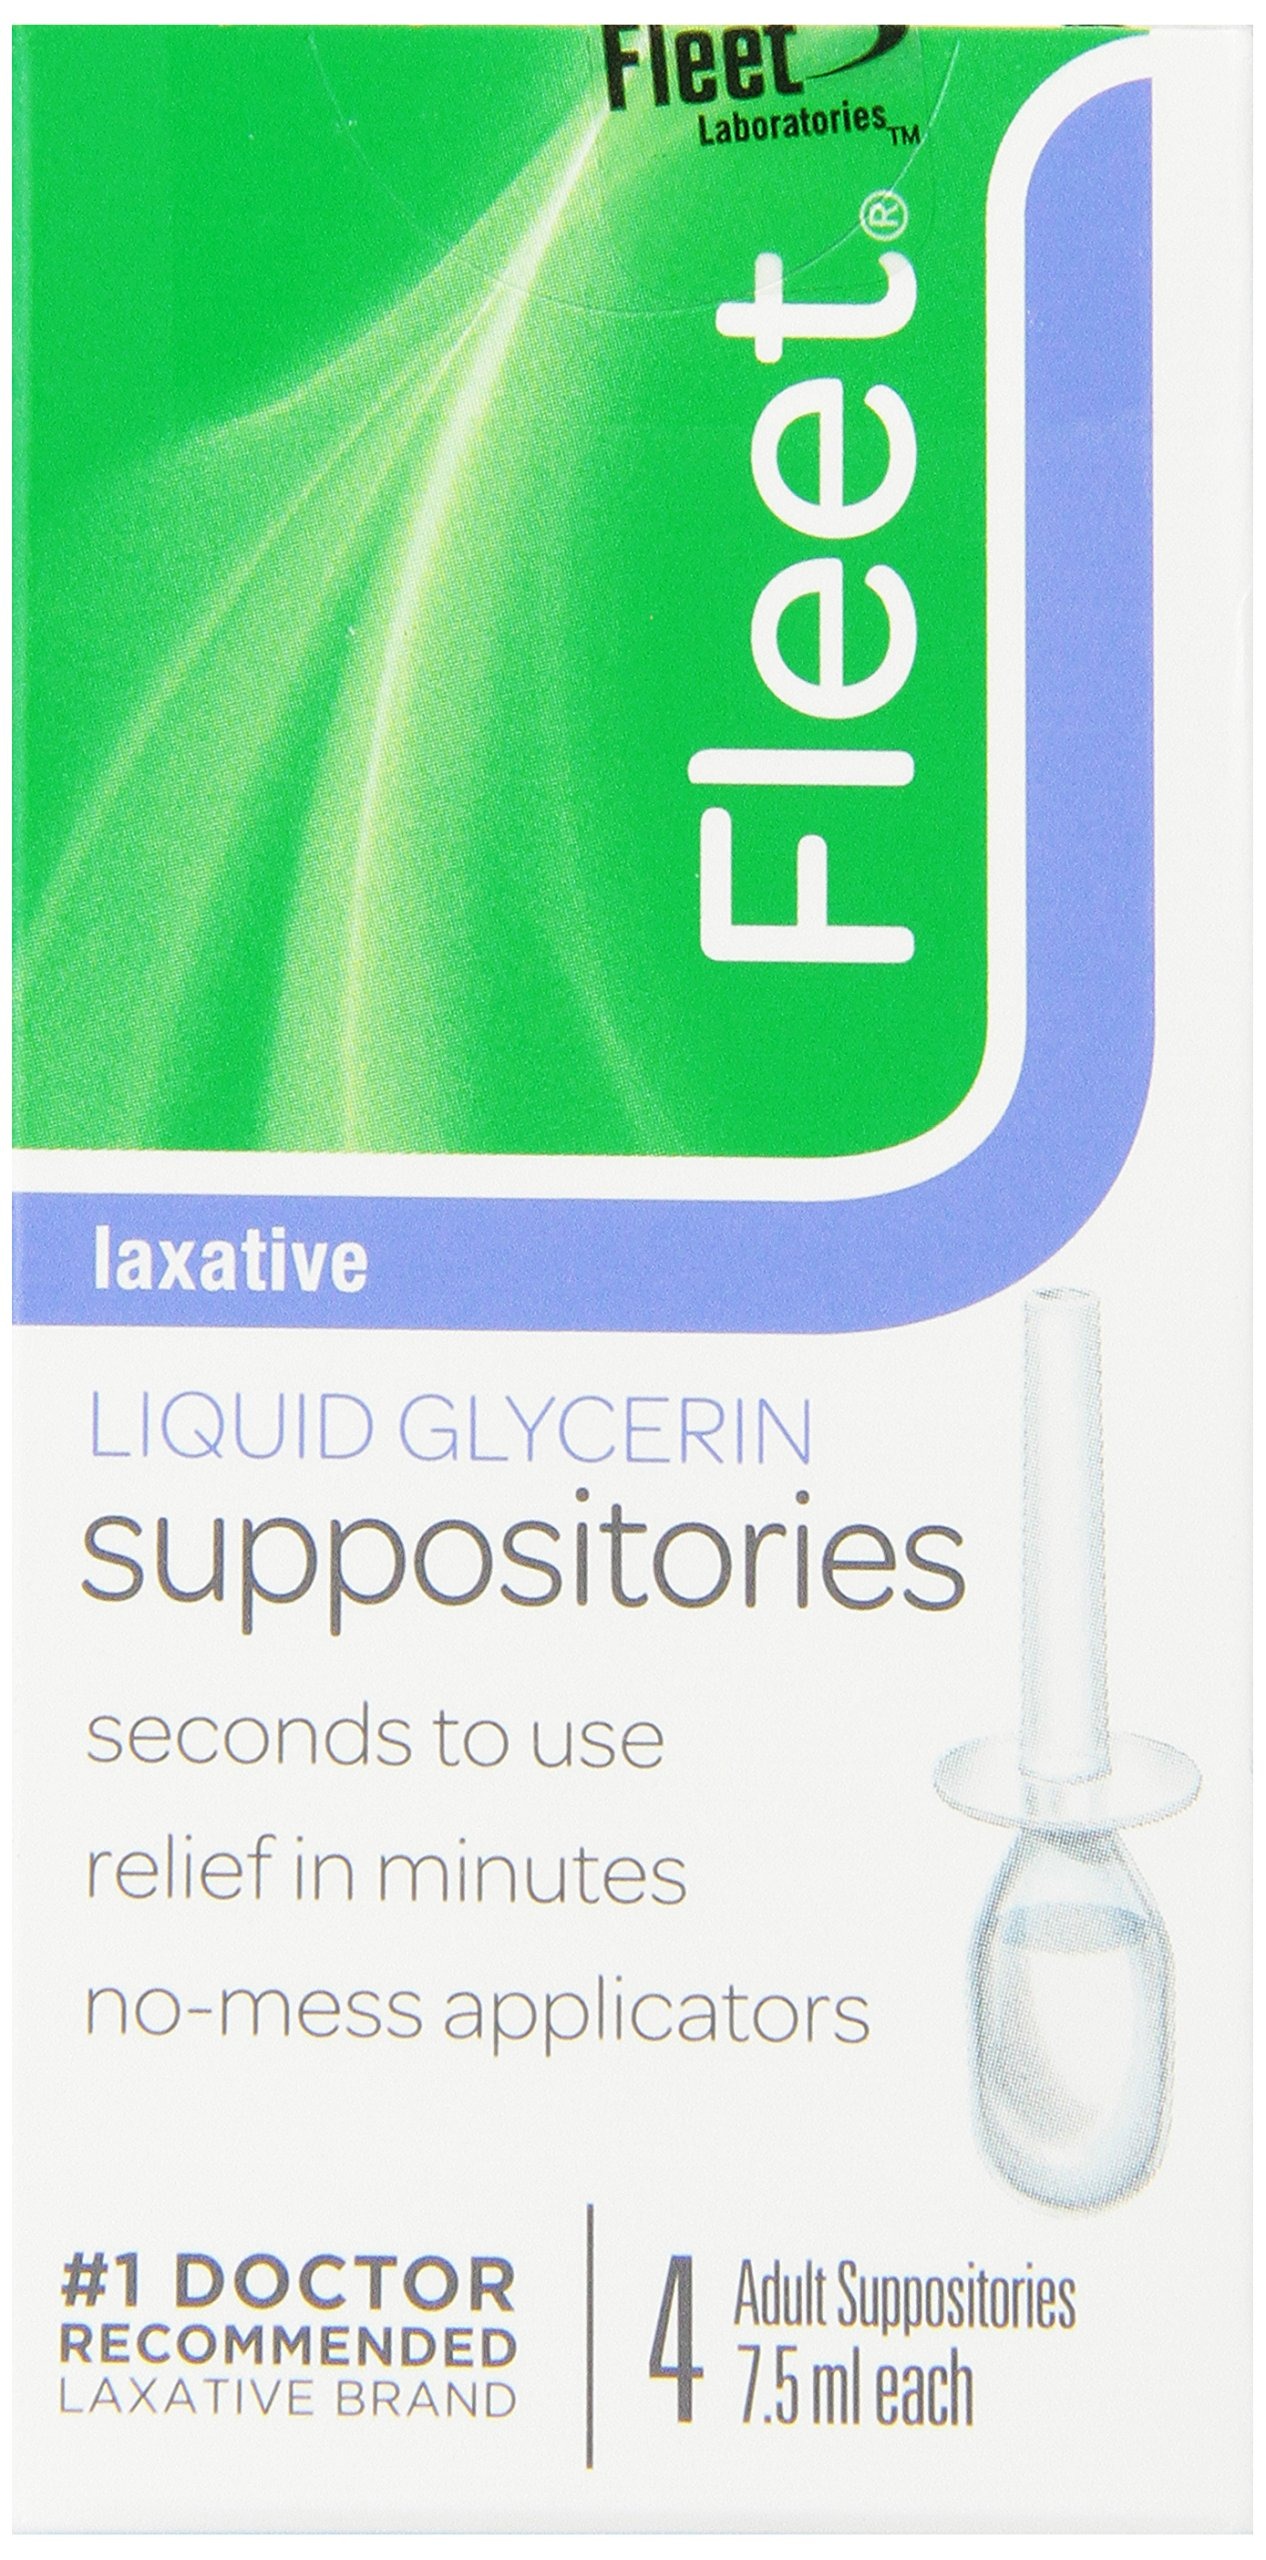
Item Name: Fleet Liquid Glycerin Suppositories, 4 Count
Bullet Point 1: Relief within 15 minutes - 1 hour. If you're suffering from occasional constipation, Fleet Glycerin Suppositories provide fast relief. That is because the suppository is inserted rectally, allowing it to act locally in the colon without having to go through the entire digestive system.
Bullet Point 2: Doctor-recommended glycerin works by attracting water into the stool to promote a bowel movement.
Value: 4.0
Unit: Count

Price: 7.99